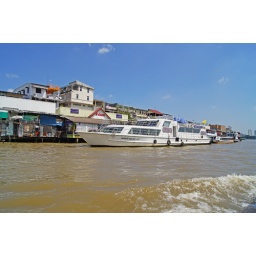
Cruise boat on the Chao Phraya river in Bangkok